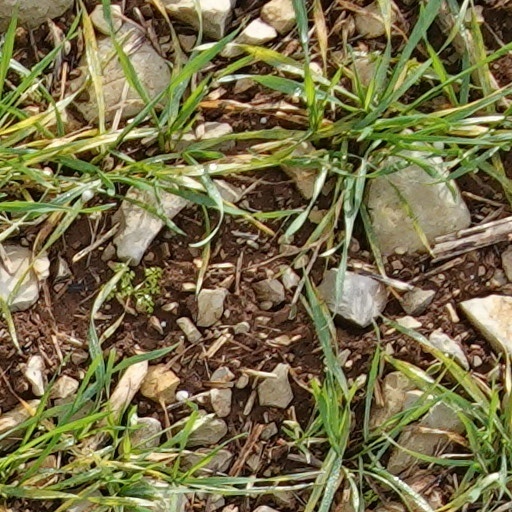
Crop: wheat